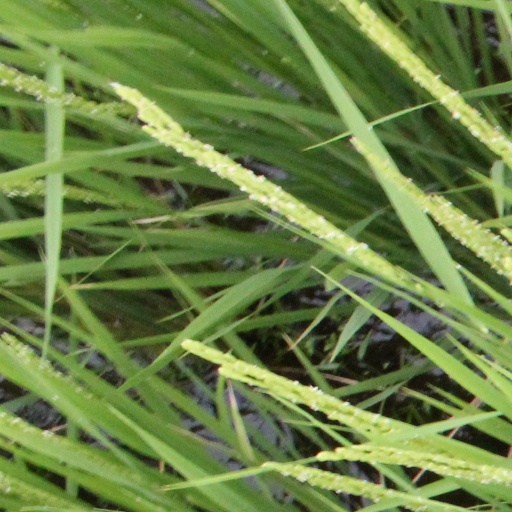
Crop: rice